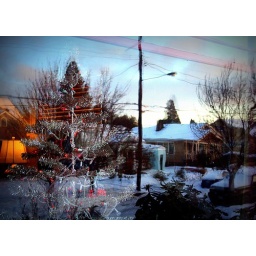
Mom's little tree and snow covered neighborhood. The first blue sky we'd seen in weeks.